Harald Schering

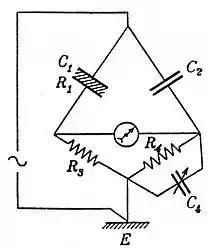
Schering's 1920 bridge diagram

Schering was the son of Ernst Schering, a mathematician at the Göttingen Observatory. His mother came from a family of Swedish academics who worked with Ernst to translate works from French and Italian. Harald grew up with his two siblings in Göttingen and studied physics at the University of Göttingen. In 1903, he worked at the Geophysical Institute and obtained a Ph.D. in 1904, under Eduard Riecke with work on the Elster-Geitel dispersal apparatus. Beginning in 1905, he was a scientific assistant at the Physics and Technology Institute in Berlin Charlottenburg; today known as the Physikalisch-Technische Bundesanstalt (PTB). His work at the PTB under Emil Warburg, primarily dealt with high voltage/high current research and development, and in 1914, he developed a measurement methodology for examining current transformers. In 1914, he was drafted into the First World War and was injured in 1916. In 1918, he became head of the high-voltage lab, succeeding Karl Willy Wagner. In 1919, he attained the title of professor at PTB, with an annual salary of 4500 Marks and 1500 Marks as housing allowance. In 1924, he wrote a book on insulators in high voltage. A new institute was established in Hannover, but construction was delayed by the war. Beginning in 1927, Schering was a professor of electrical engineering and high voltage technology at the Technical University of Hannover (today known as the Leibniz University Hannover). In 1933, he was forced to sign the "Vow of allegiance of the Professors of the German Universities and High-Schools to Adolf Hitler and the National Socialistic State". He retired in 1949, but continued to work at the PTB until 1954, when Gerhard Pfestdorf took up a position to head the institution.